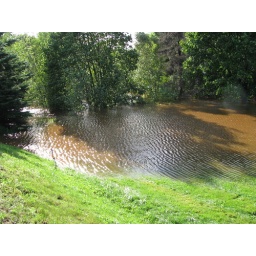
Fred's (the house at the end of the street by the highway) backyard. Fortunately his house is a good distance from the stream.